Sofia Hayat

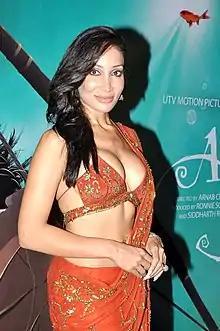
Sofia Hayat

Sofia Hayat is an English singer, actress and television personality known for her appearances in Indian television and cinema. She participated in "Bigg Boss 7," the Indian version of "Big Brother", in 2013.